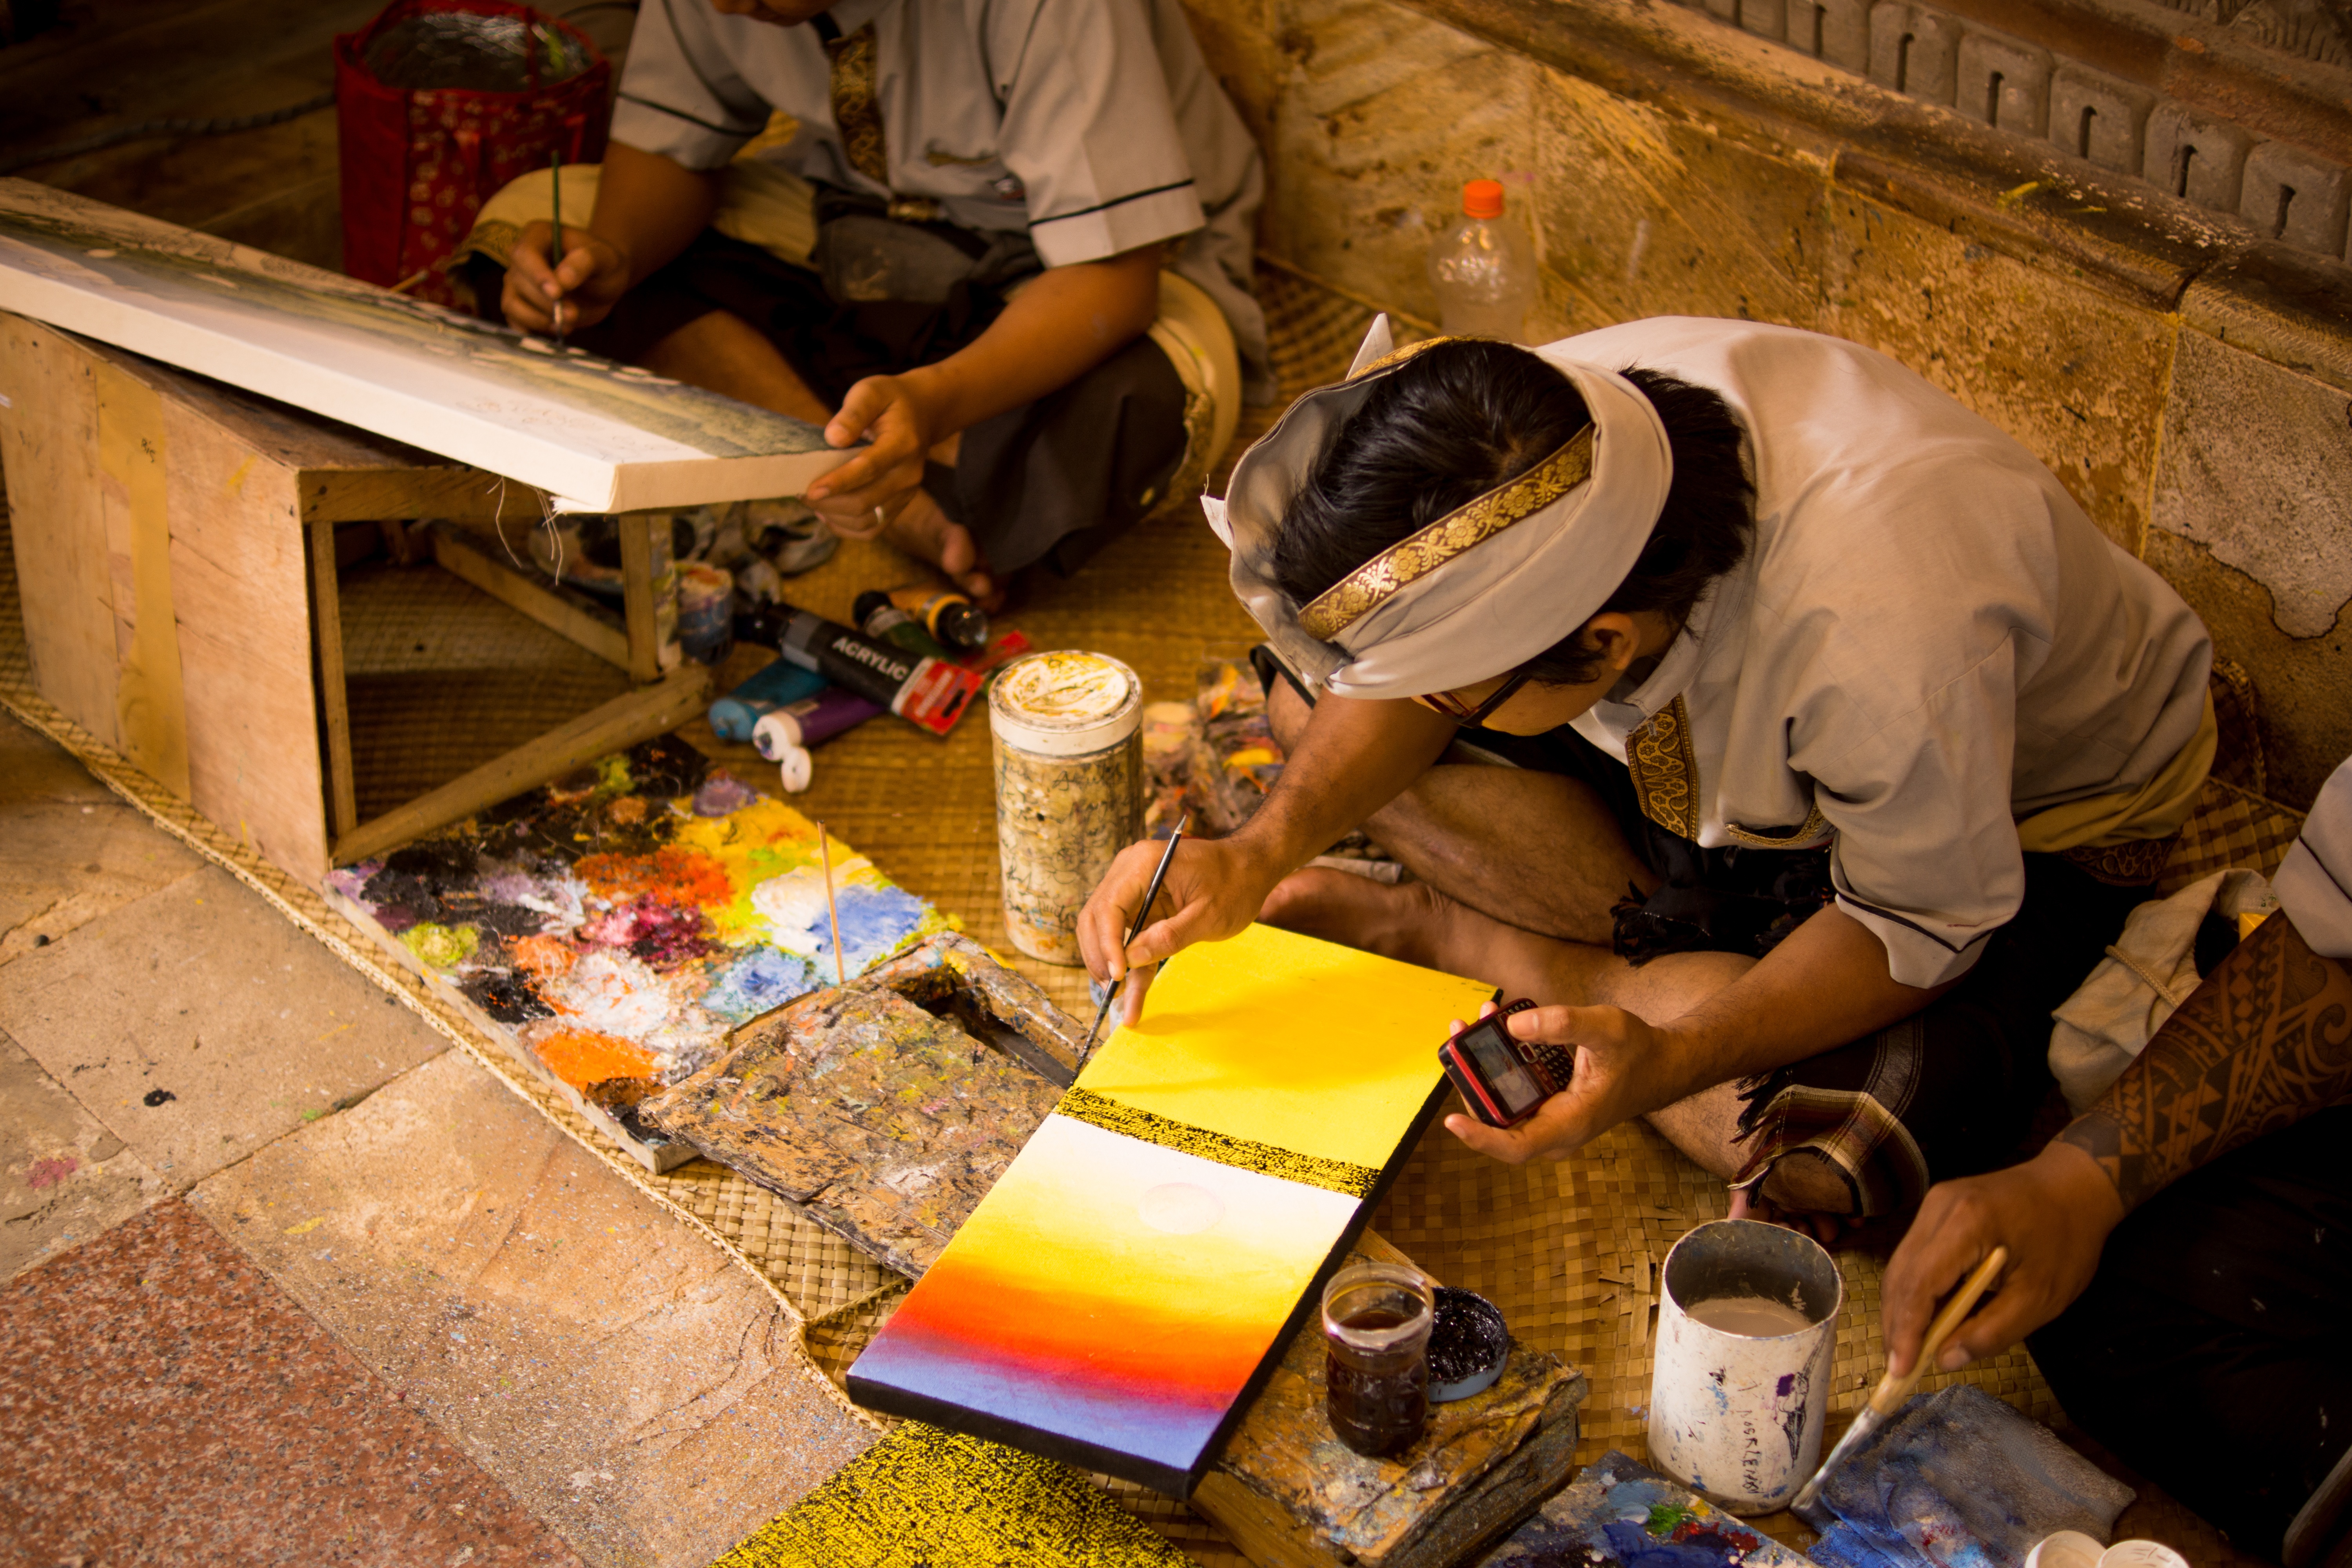
temple